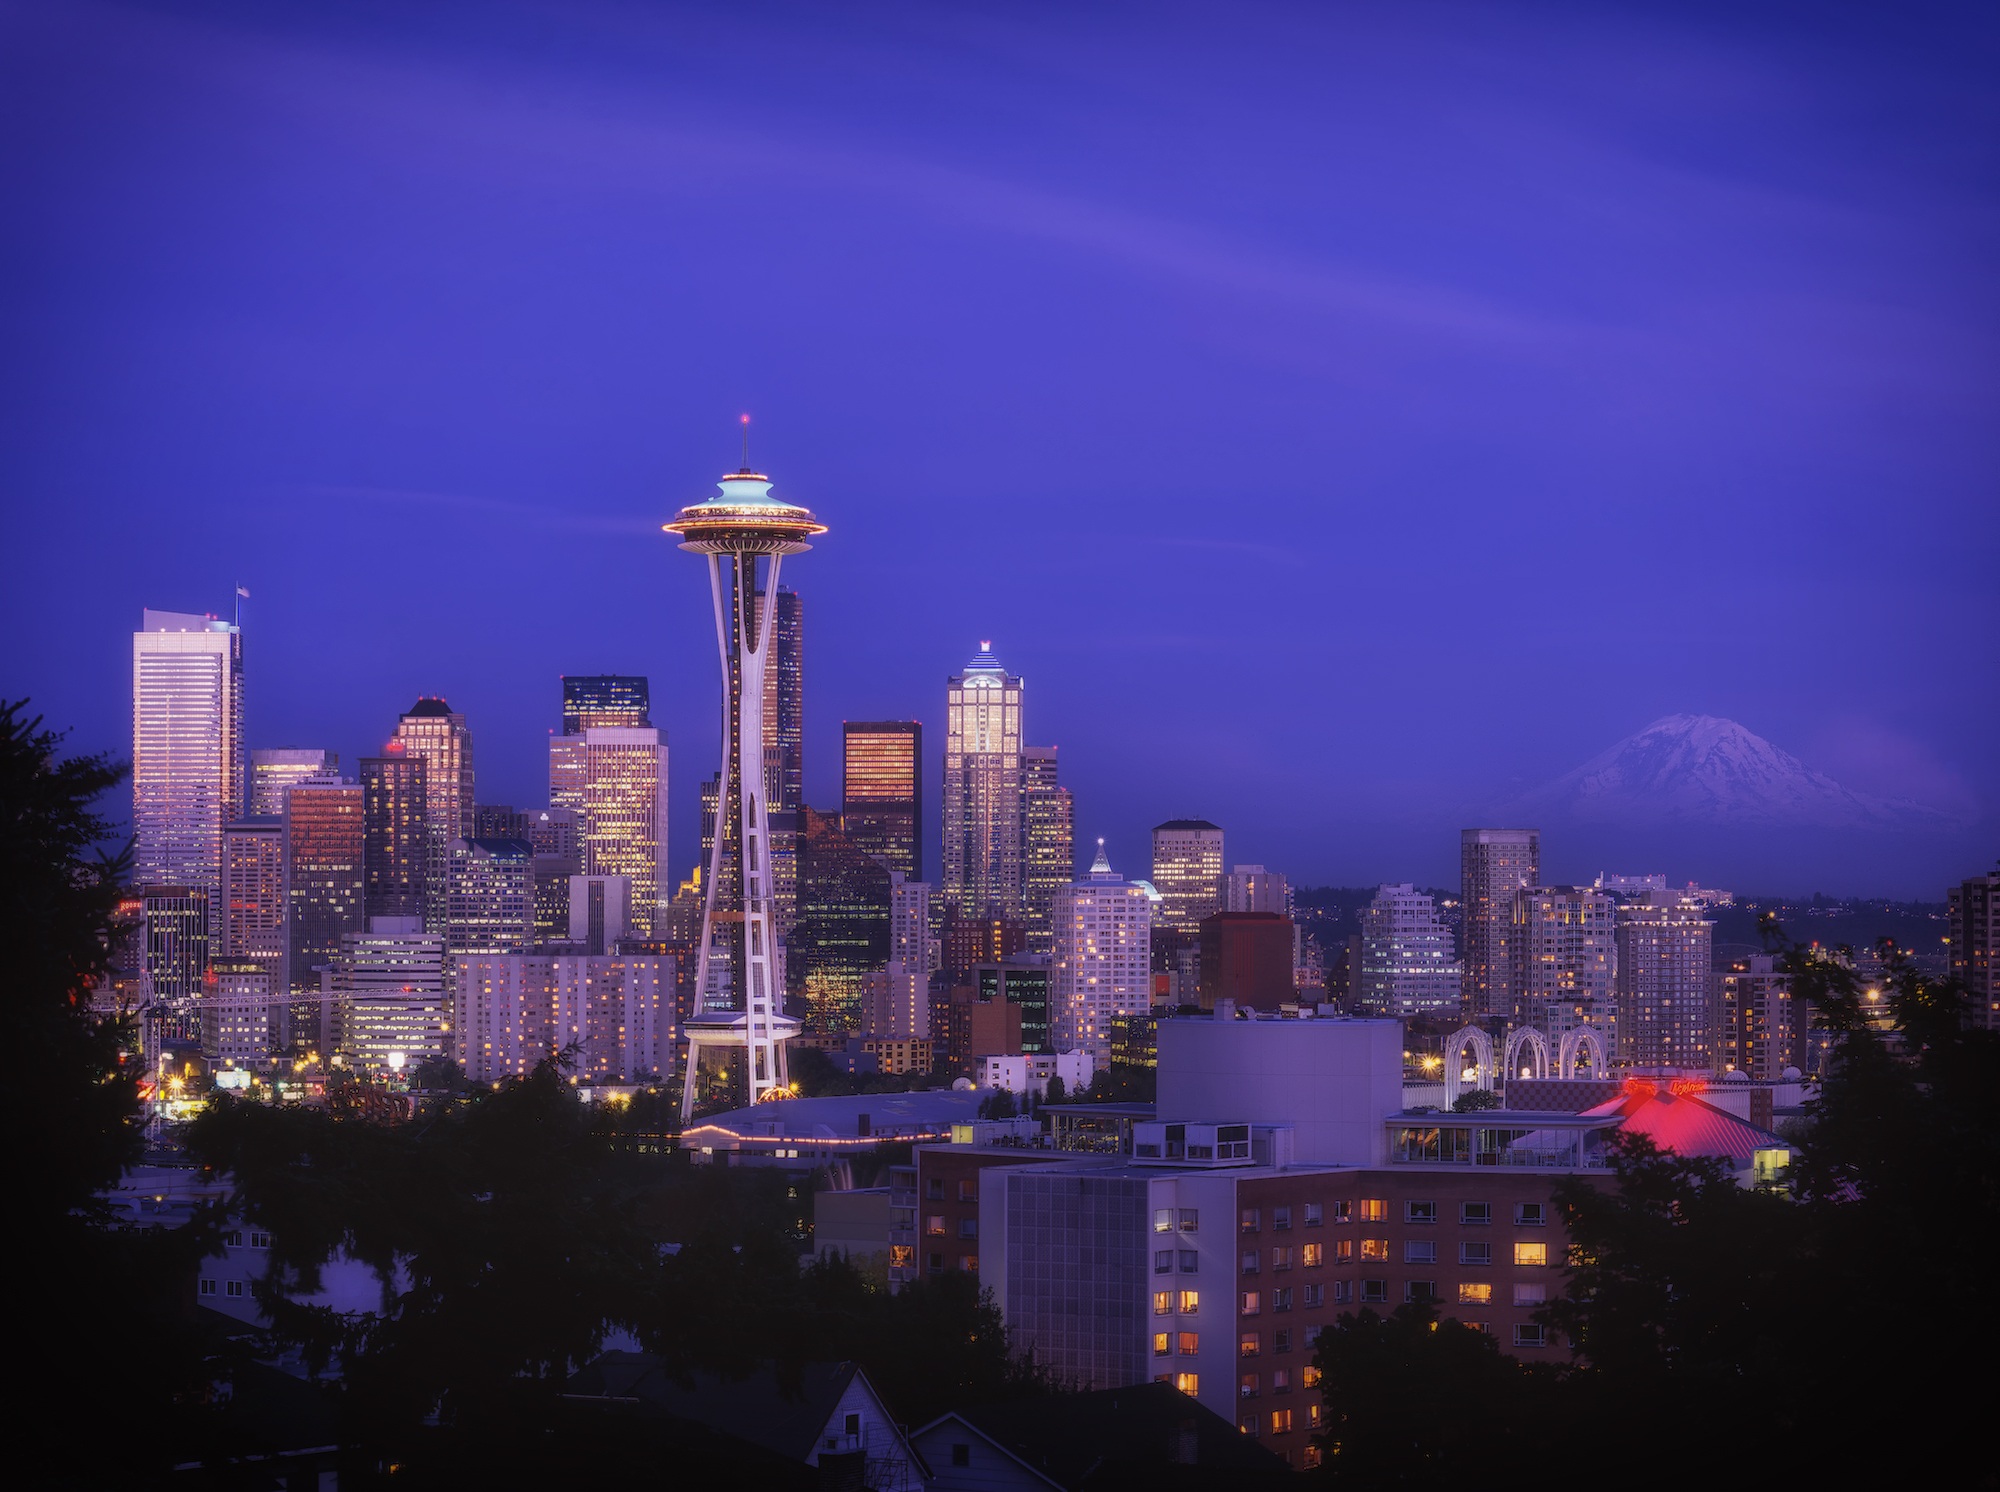
horizon, architecture, sky, skyline, night, city, skyscraper, urban, cityscape, downtown, dusk, evening, landmark, space needle, washington, seattle, lights, metropolis, geographical feature, human settlement, atmosphere of earth, metropolitan area, mount ranier